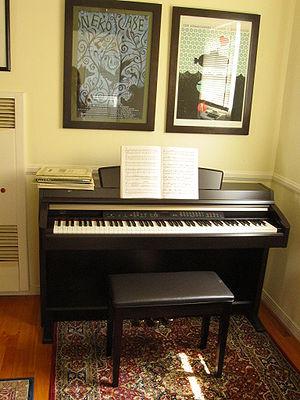
Les claviers les plus récents utilisent une technologie de marteaux a masse progressive, de manière à procurer une sensation plus proche d'un piano réel. Les touches sont également plus lourdes dans les aigus que dans les graves.